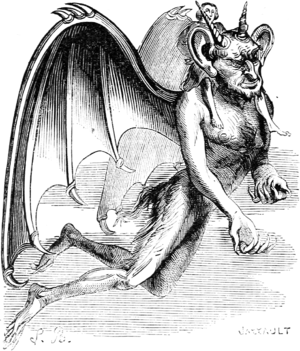
Une illustration pour l’article Tables tournantes dans le Dictionnaire infernal par Collin de Plancy.
Gaap ou Tap est un démon issu des croyances de la goétie, science occulte de l'invocation d'entités démoniaques.